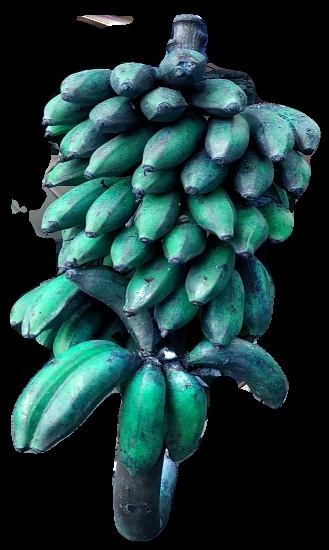
Variety: rasbale
Grade: grade3